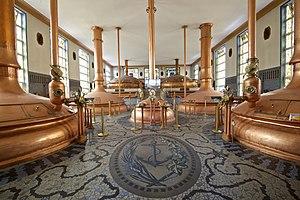
Brasserie de Schiltigheim
Heineken International /ˈɦɛi.nə.kən/ est un groupe brassicole d’origine néerlandaise fondé en 1873 par Gerard Adriaan Heineken. C’est, en 2015, le deuxième brasseur au niveau mondial, avec une part de marché en volume de 9,1 %, derrière Anheuser-Busch InBev et devant le Danois Carlsberg.